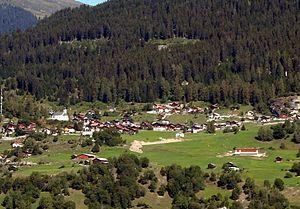
Ruschein est une localité et une ancienne commune suisse du canton des Grisons, située dans la région de Surselva.